South African Wars (1879–1915)

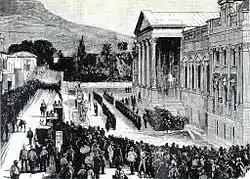
The Cape Parliament's opening (1885)

The Cape Colony was founded by the Dutch East India Company in 1652. In 1795, it was taken over by the British, who were officially granted possession of the Cape by the Netherlands in 1815. At this time, the Cape Colony encompassed and was populated by about 26,720 people of European descent, a relative majority of whom were still of Dutch origin. The remainder were descended from German soldiers and sailors in the service of the Dutch East India Company's former administration and a large number of French Huguenot refugees who resettled there after fleeing religious persecution at home. Some of the existing colonists had become semi-nomadic pastoralists known as who frequently ventured beyond the Cape's frontier. This led to an expansion of the colony's borders and clashes with the Xhosa people over pastureland in the vicinity of the Great Fish River. Beginning in 1818, thousands of British immigrants were introduced by the colonial government to bolster the local European workforce and help populate the frontier as an additional defense against the Xhosa.